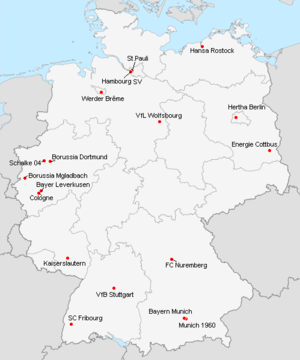
Répartition des clubs en 1.Bundesliga 2001-2002.
La saison 2001-2002 de 1. Bundesliga était la trente-neuvième édition de la première division allemande.